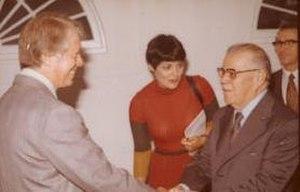
Aparicio Méndez, né le 24 août 1904 à Rivera et mort le 27 juin 1988 à Montevideo, est un avocat uruguayen, ministre puis président de la République et dictateur de 1976 à 1981.